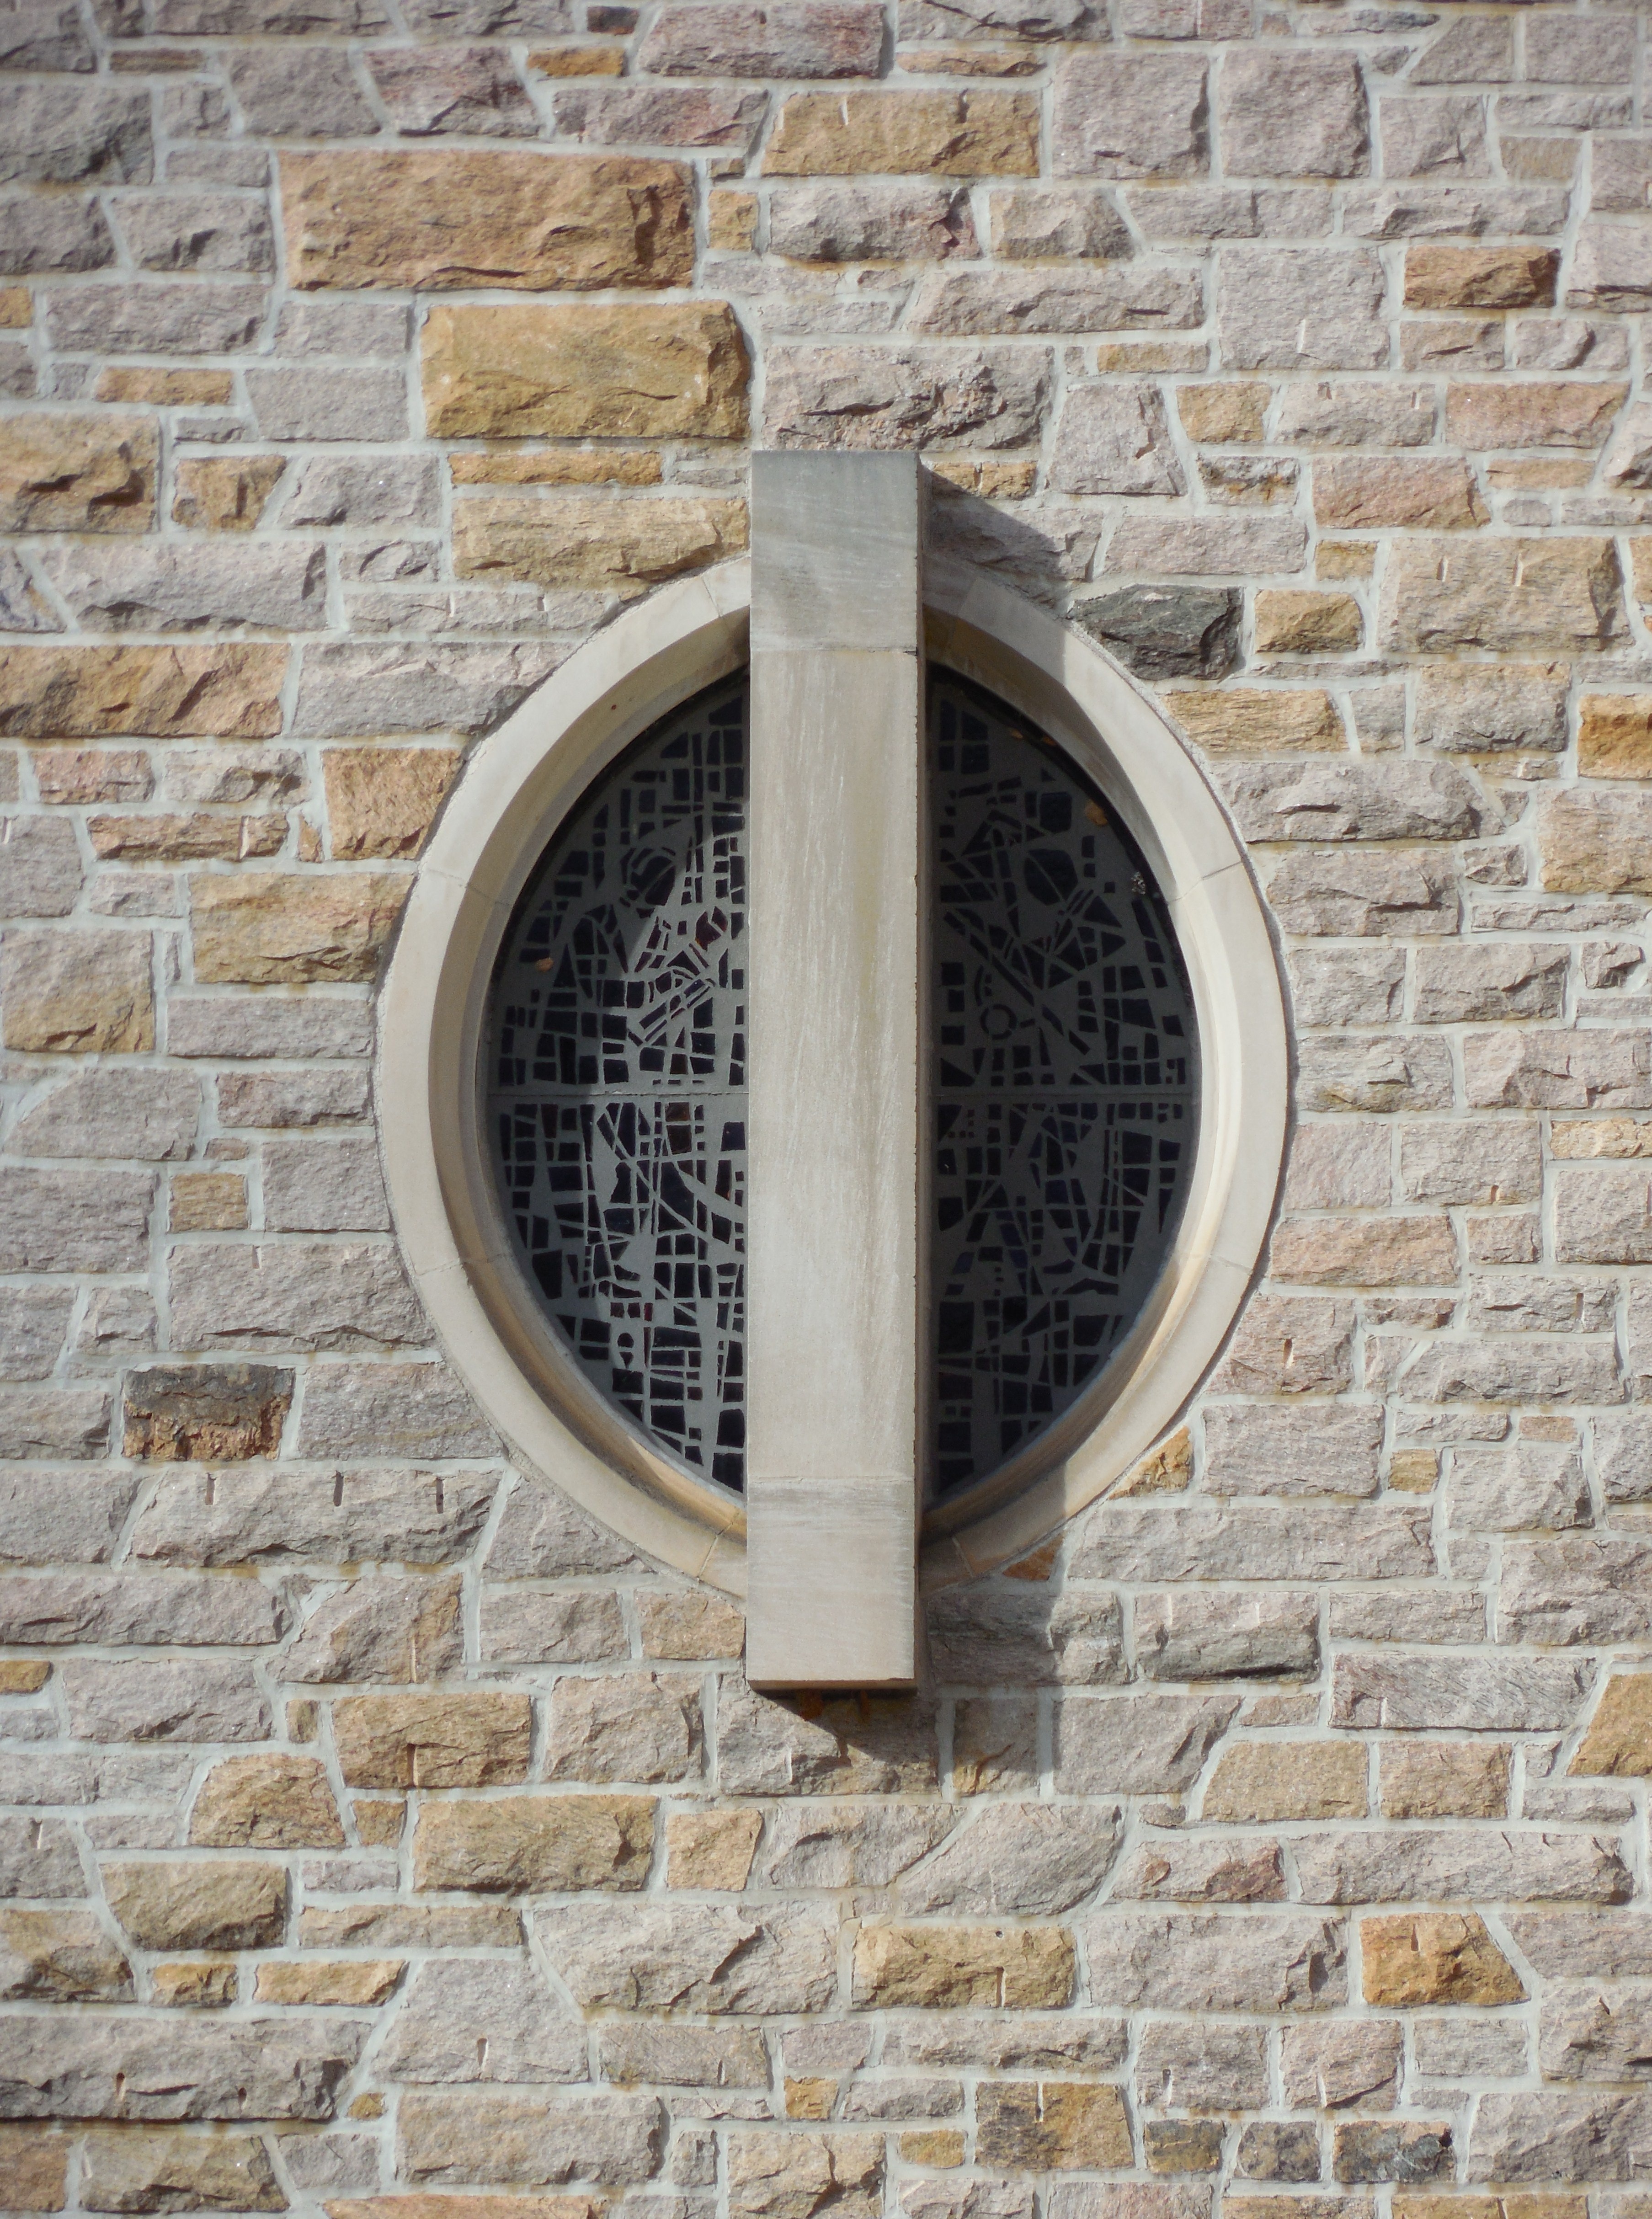
rock, architecture, structure, window, glass, building, city, wall, stone, arch, decoration, orange, pattern, column, color, frame, facade, contrast, blue, church, exterior, stone wall, colorful, brick, modern, material, stained glass, block, designer, religious, lines, design, visual, grid, culture, stained, contemporary, brickwork, angular, stained glass window, flooring, frontage